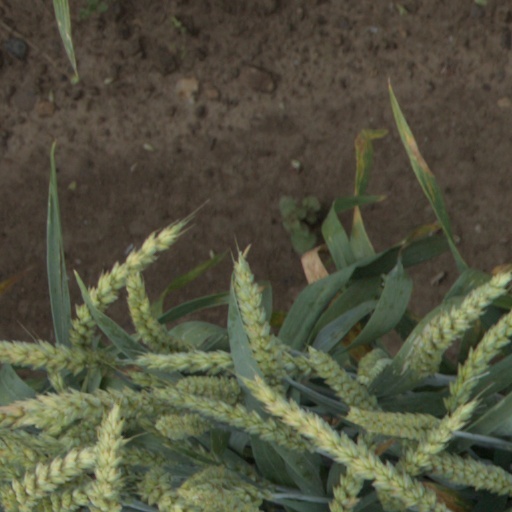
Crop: wheat